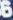
Number: 6